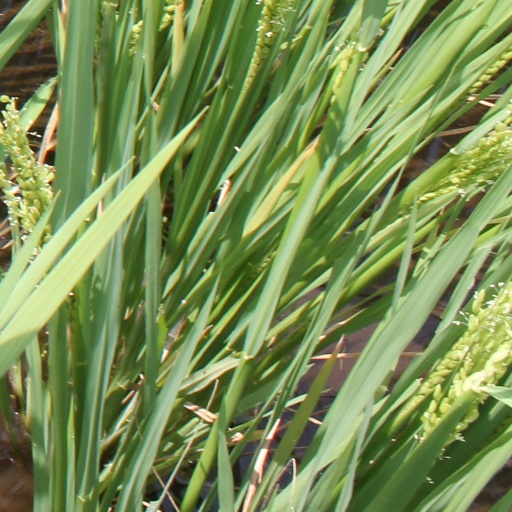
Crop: rice